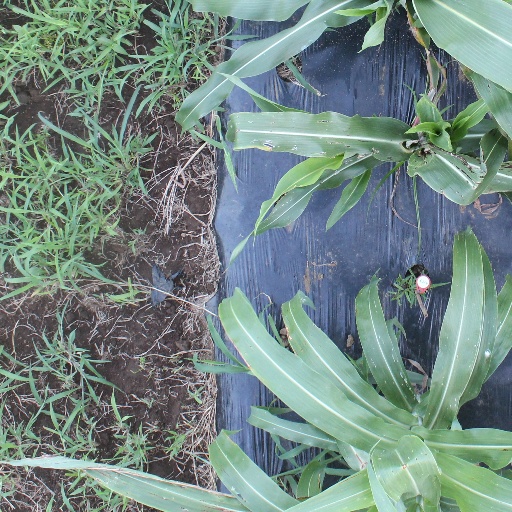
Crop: sorghum